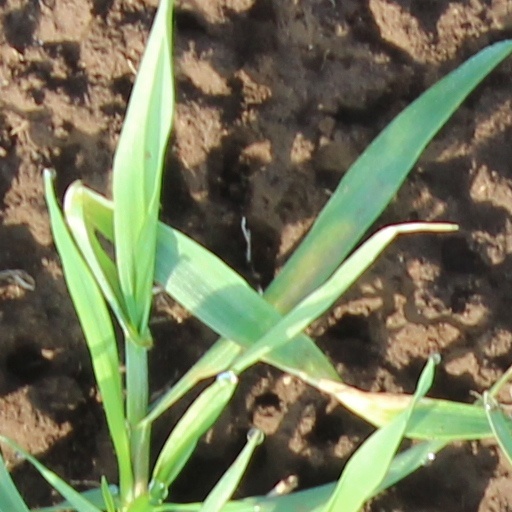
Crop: wheat